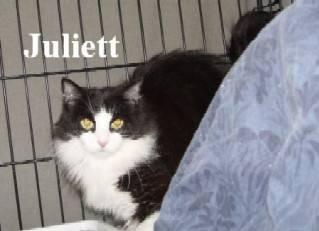
cat